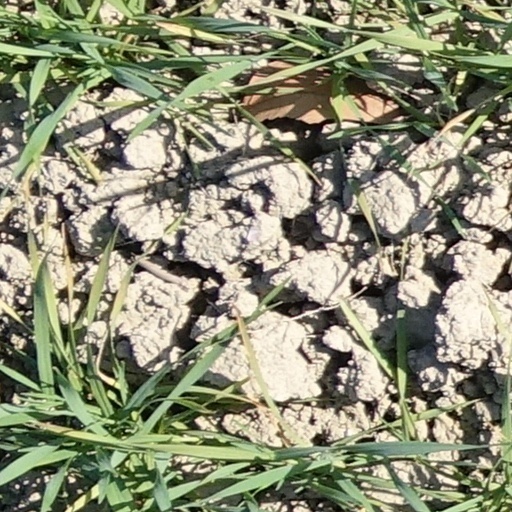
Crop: wheat